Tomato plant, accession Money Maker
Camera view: bottom (45 deg); turntable rotation: 240 degrees
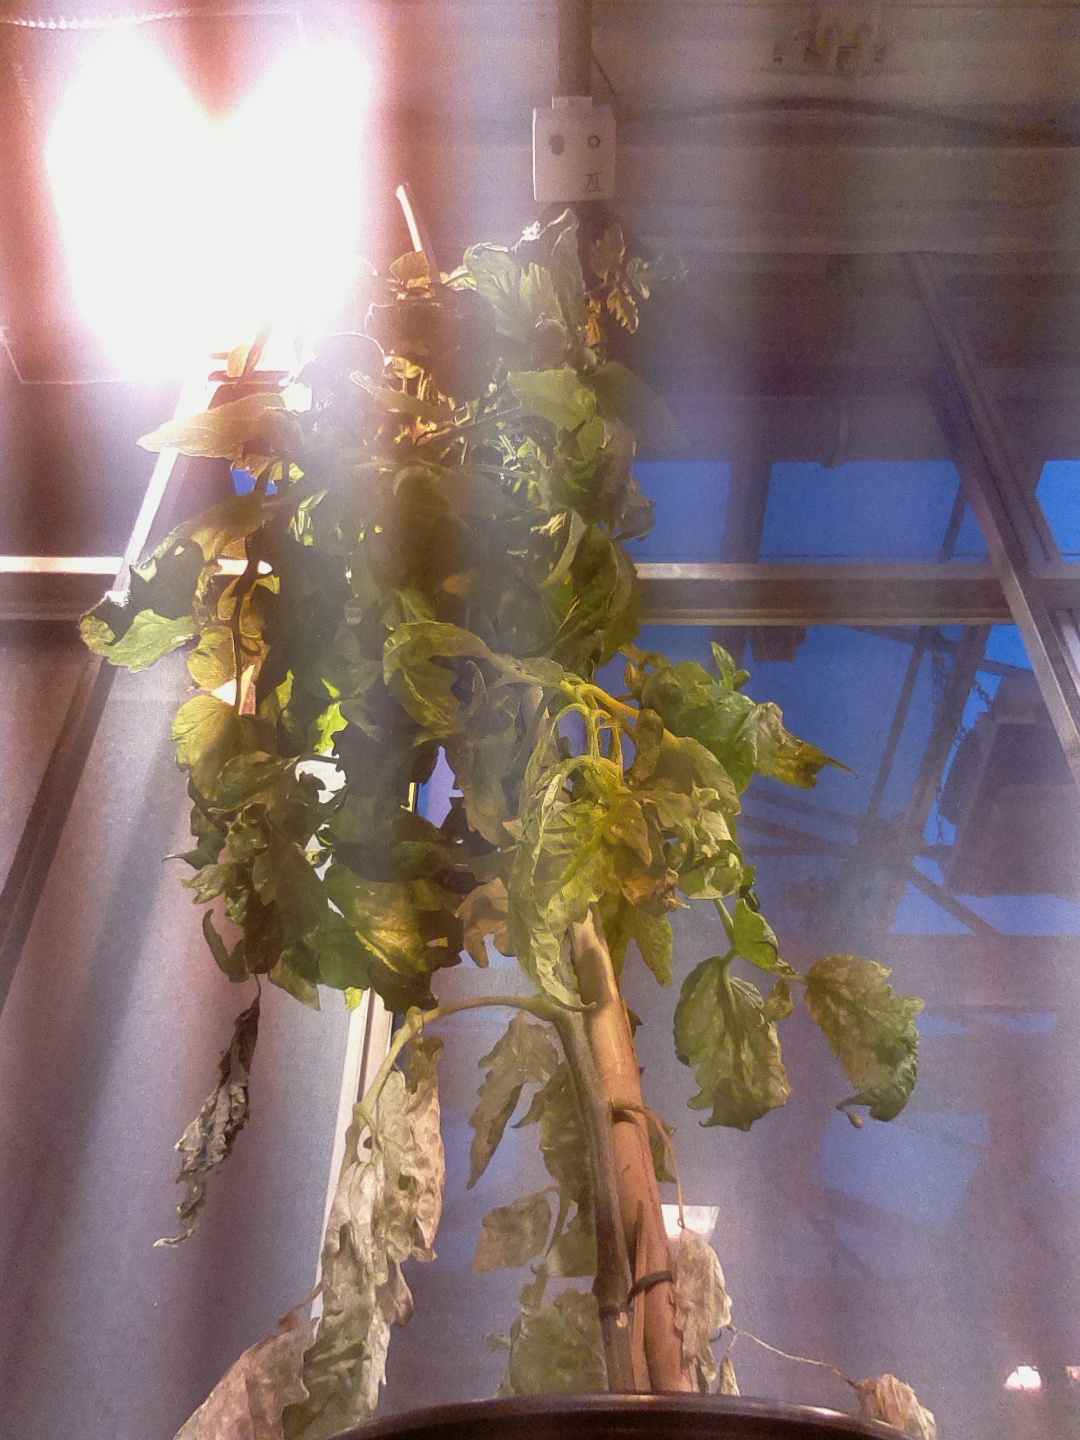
BBCH growth stage 71: 10%-20% of final fruit size